Arricano Real Estate plc

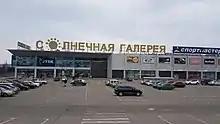
Sun Gallery (Kryvyi Rih).

Sun Gallery shopping centre opened at Saksahanskyi District of Kryvyi Rih in September 2008. The complex is a two-level building with GLA of , including the stores of leading brands, a food hypermarket, a children entertainment complex, a food court zone.